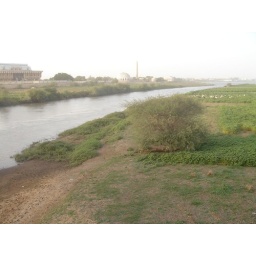
Khartoum: White Nile & boat under tree